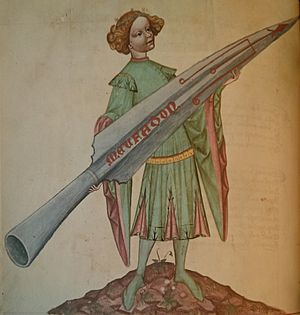
Bellifortis
Kyeser var betaget af legenden om Alexander den Store: her holder Alexander en raket, den første illustration af en[1] (Bellifortis c. 1405).
Bellifortis er det første fuldt illustrerede manuskript om militærteknologi, og dateres til starten af 1400-tallet. Det opsummere materiale fra klassiske forfatter om militærteknologi som Vegetius' De Re Militari og Frontinus' anekdotiske Strategemata, og lægger vægt på poliorcetiks, eller kunsten at føre belejringskrig, men omhandler også magi som et supplement til krigskunst; og "det er fyldt med astrologi," kommenteret af Lynn White, Jr. i en gennemgang af den første faksimile-udgave.